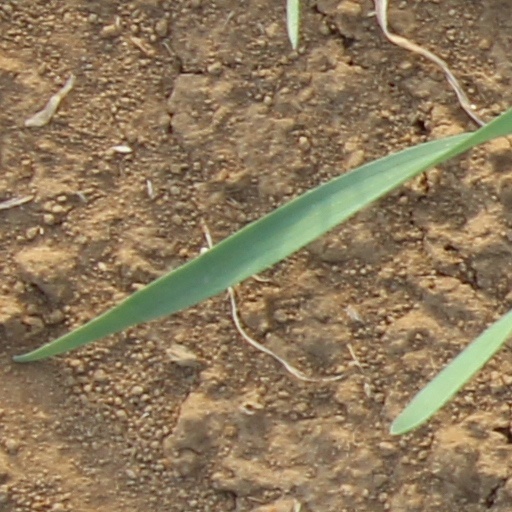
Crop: wheat